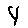
Label: 4